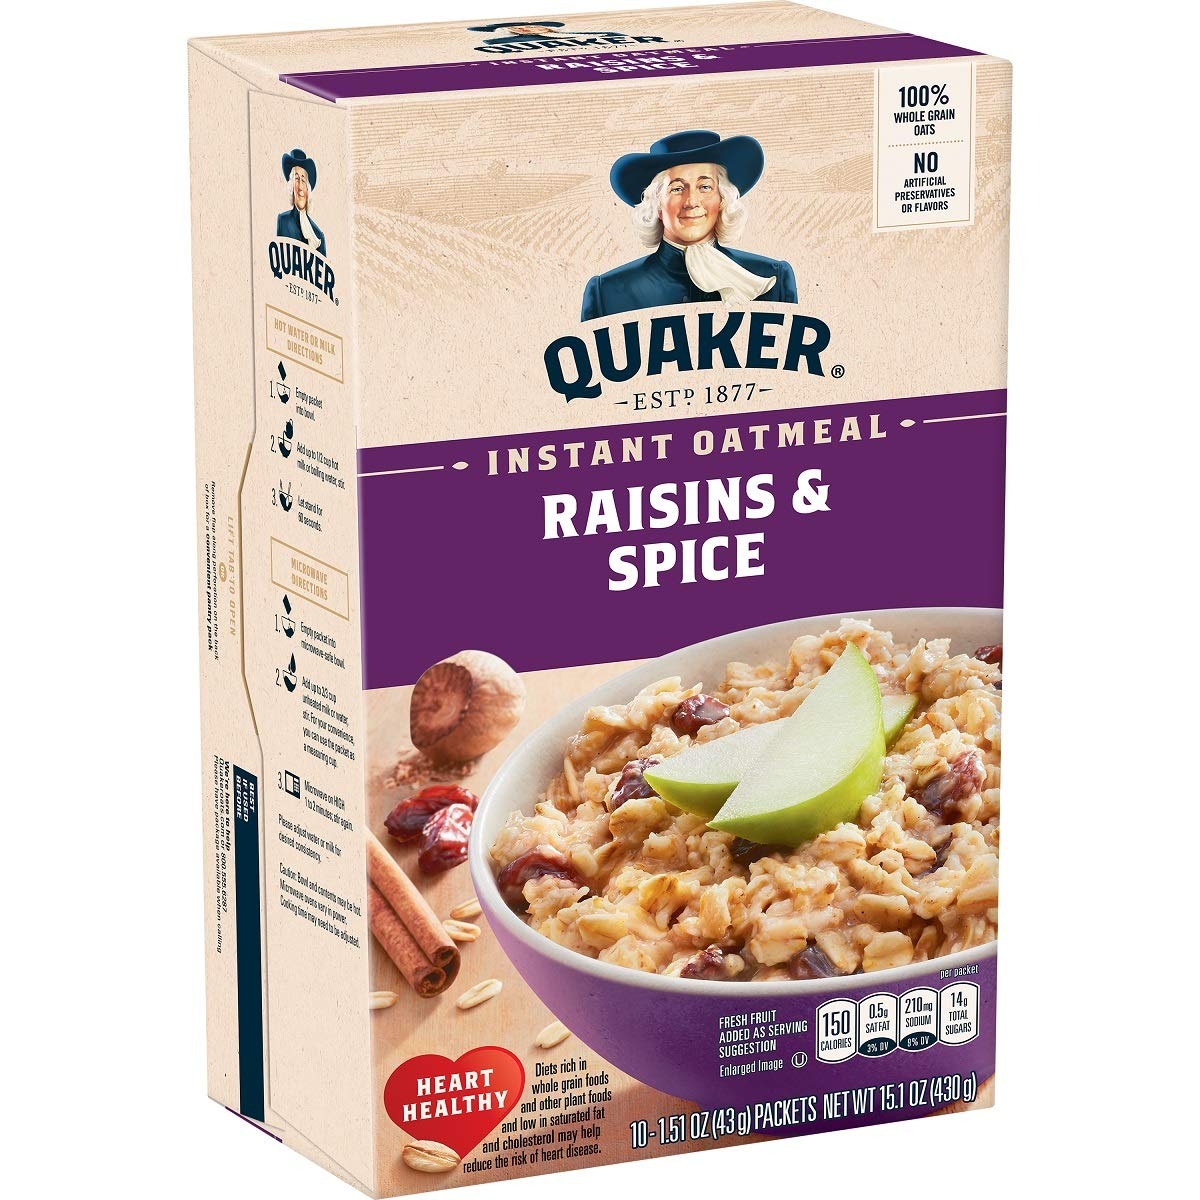
Item Name: Quaker, Instant Oatmeal, Raisins & Spice, 10 Ct
Bullet Point 1: Made with whole grain oats
Bullet Point 2: Delicious Raisins and Spice
Bullet Point 3: This is for one box of raisins and spice
Bullet Point 4: Ingredients: whole grain oats, raisins, sugar, sa
Value: 15.1
Unit: Ounce

Price: 8.43